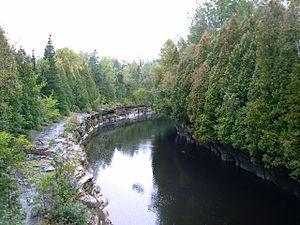
La rivière Sainte-Anne, aussi simplement appelé la Sainte-Anne, est un affluent de la rive nord du Saint-Laurent, dont l'embouchure se retrouve à Sainte-Anne-de-la-Pérade. Cette rivière coule dans la province de Québec, au Canada, dans les régions administratives de :